Celedonio Calatayud

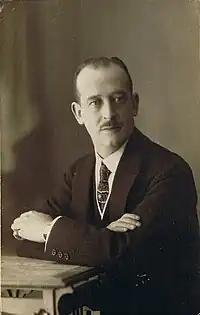
Celedonio Calatayud.

Celedonio Calatayud Costa (October 29, 1880 in Pedreguer – January 24, 1931 in Madrid) was a Spanish scientist and radiologist, remembered for his achievements on radiology, radiotherapy, and electrology. He pioneered the use of radiology and electrology in Europe for both diagnostics and therapeutical purposes, introducing radiotherapy in Spain in 1906. He founded the Spanish Medical Electrology and Radiology Society (Sociedad Española de Radiología y Electrología Médicas), promoted the doctoral chair of Electro-radiology and was elected as the first professor to chair it at the Universidad Central (later renamed Complutense University of Madrid). He also was the driving force behind and creator of the First National Medical Congress that took place in Madrid in 1919, precursor of the use of diathermy in gynecologic therapy, founder of the "Spanish Journal of Medical Electrology and Radiology" ("Revista Española de Radiología y Electrología Médicas") and "Tribuna Médica", as well as author of many papers on electrodiagnosis, electrotherapy, roentgenology, and radiotherapy.